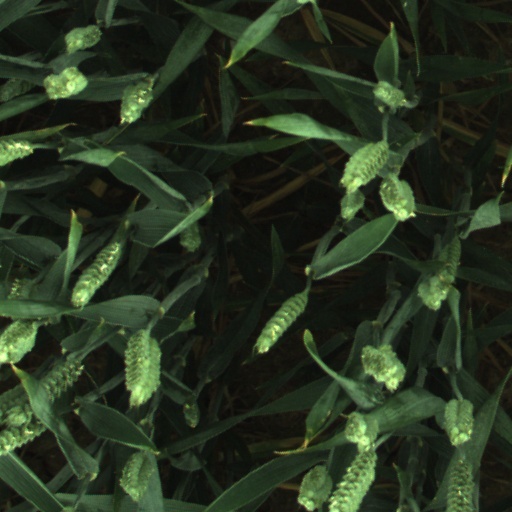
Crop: wheat